Len Staples

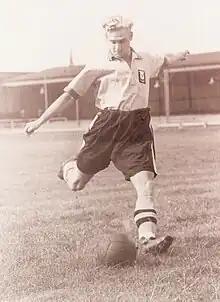
Staples at Newport County

Born in Leicester, England, in 1926, Staples played in the successful Linwood Lane School first XI of 1938/9, which won the City Schools League and the County Cup. He went on to captain Leicestershire Schoolboys and in March 1940 was capped for England Schoolboys against Wales at Ninian Park.